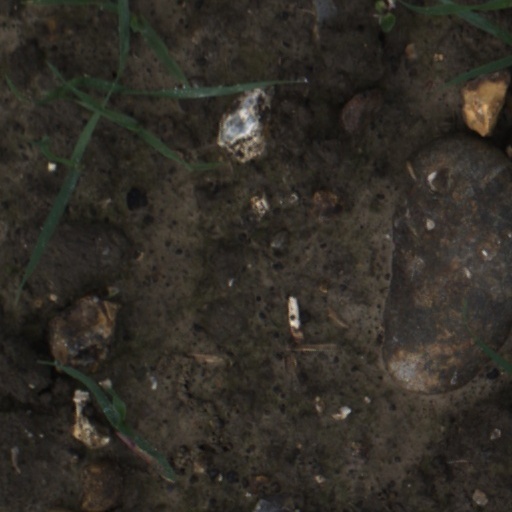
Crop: wheat